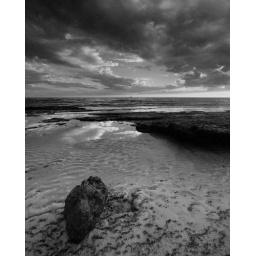
taken at point of rocks beach in sarasota during a really low tide I lke the large rock in the foreground